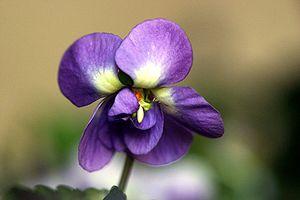
La violette de Toulouse est l'emblème de la ville de Toulouse.
Toulouse, est une commune du Sud-Ouest de la France. Capitale au Vᵉ siècle du royaume wisigoth, une des capitales du royaume d'Aquitaine, capitale du comté de Toulouse fondé en 852 par Raimond Iᵉʳ et capitale historique du Languedoc, elle est aujourd'hui le chef-lieu de la région d'Occitanie, du département de la Haute-Garonne, et le siège de Toulouse Métropole. Elle était également le chef-lieu de l'ancienne région Midi-Pyrénées jusqu'à sa disparition au 1ᵉʳ janvier 2016.